Joseph Buffington

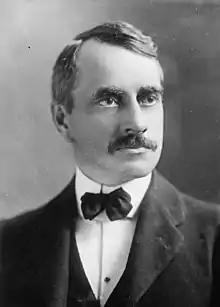
Joseph Buffington (1901)

Joseph Buffington (September 5, 1855 – October 21, 1947) was a United States circuit judge of the United States Court of Appeals for the Third Circuit and of the United States Circuit Courts for the Third Circuit and previously was a United States district judge of the United States District Court for the Western District of Pennsylvania.